Fergusson College

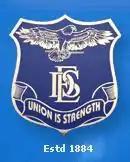
Shield of the Deccan Education Society

Fergusson College is an autonomous public-private college offering various courses in the streams of arts and science in the city of Pune, India. It was founded in 1885 by Vaman Shriram Apte, Bal Gangadhar Tilak, Vishnushashtri Chiplunkar, Mahadeo Ballal Namjoshi and Gopal Ganesh Agarkar. Professor Vaman Shivram Apte was its first principal. Social reformer, journalist, thinker and educationist Gopal Ganesh Agarkar served as the second principal from August 1892, till his death in June 1895.